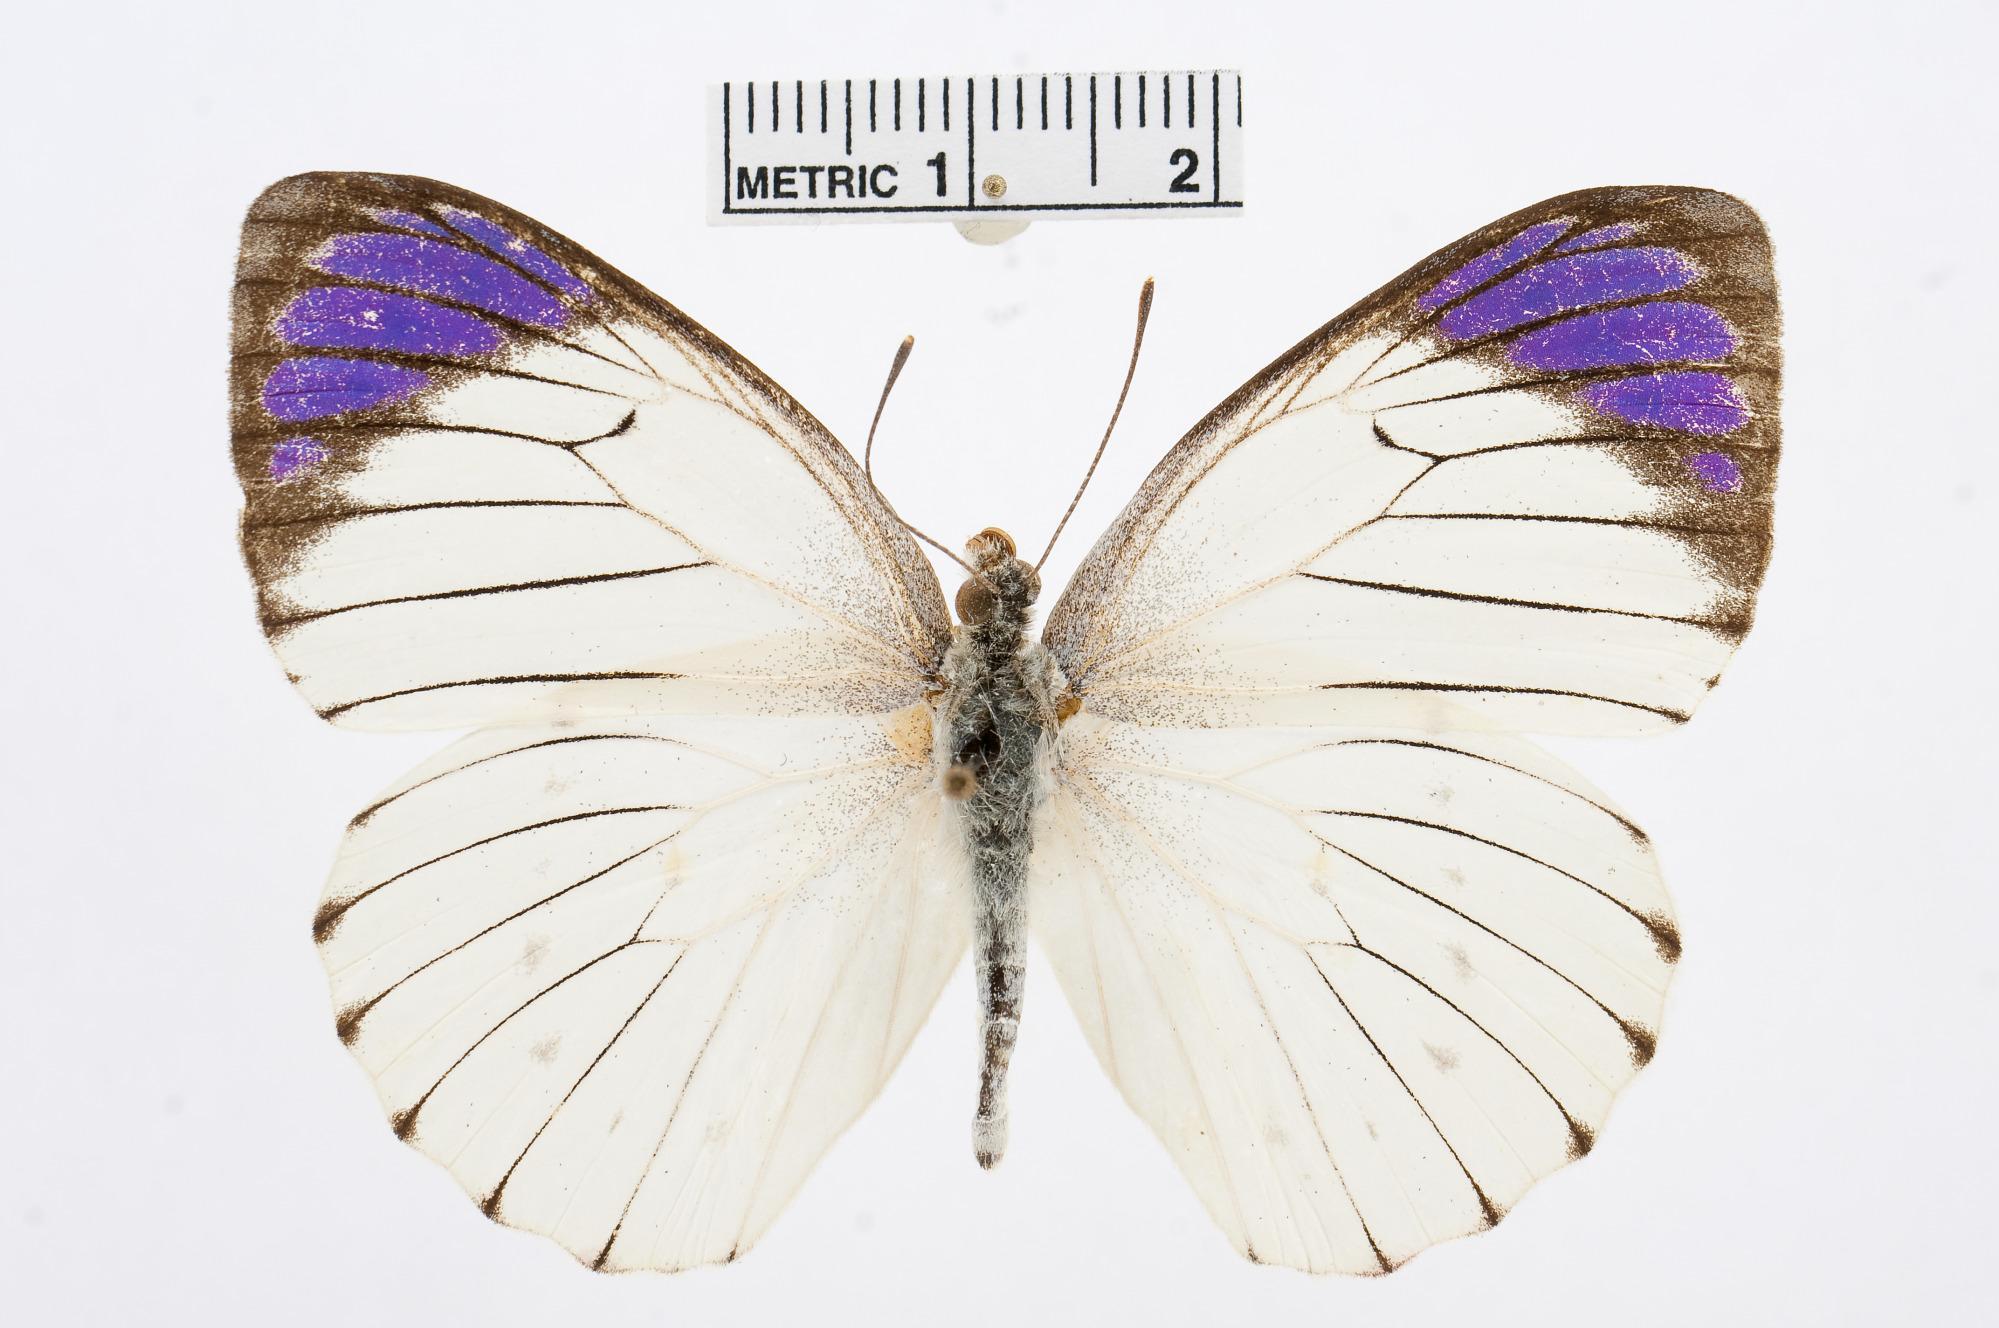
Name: Colotis regina
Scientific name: Colotis regina
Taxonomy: Animalia, Arthropoda, Hexapoda, Insecta, Lepidoptera, Pieridae, Pierinae